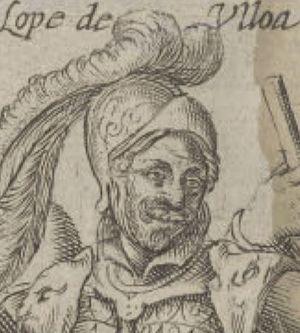
Capitainerie générale du Chili